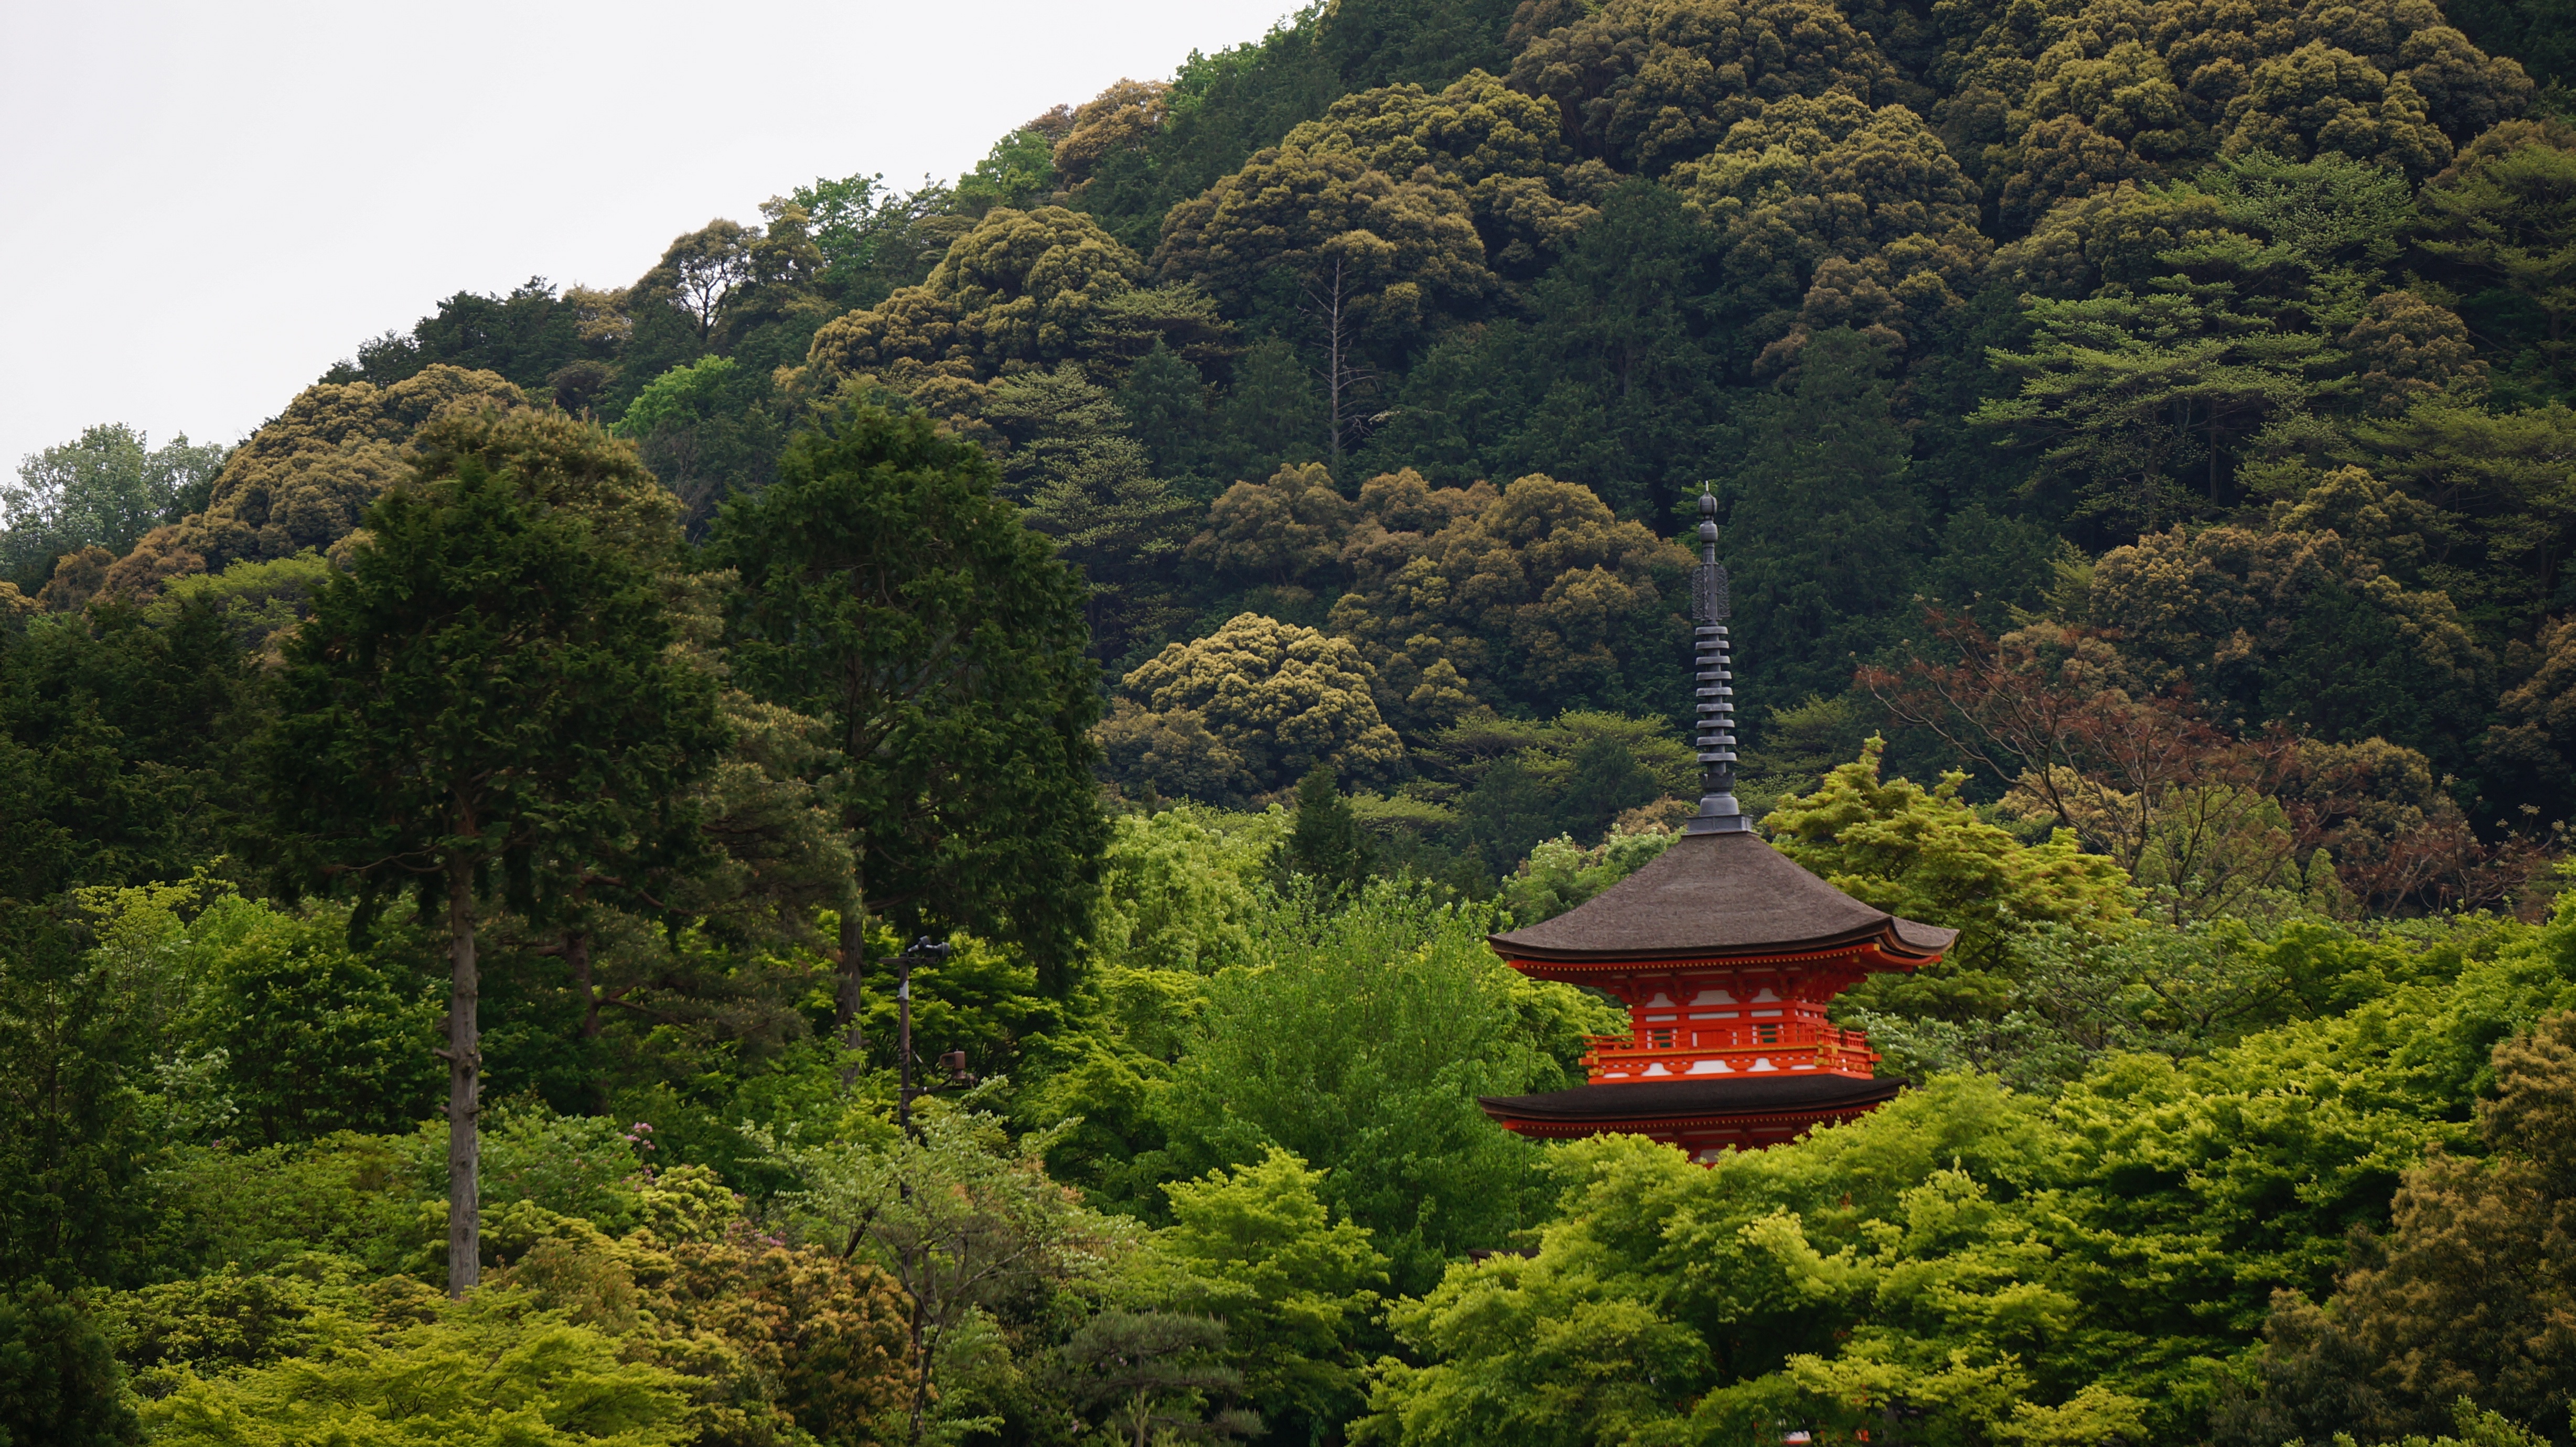
landscape, forest, mountain, hill, roof, valley, jungle, asia, trees, temple, rainforest, kyoto, habitat, ecosystem, the scenery, hill station, biome, mountainous landforms